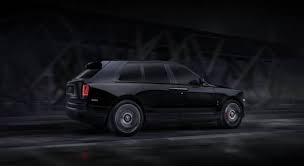
Label: noambulance